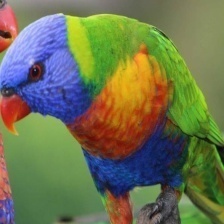
Species: RAINBOW LORIKEET
Scientific name: TRICHOGLOSSUS MOLUCCANUS
ImageNet parent category: lorikeet